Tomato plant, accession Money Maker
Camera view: horizontal (90 deg, fisheye); turntable rotation: 90 degrees
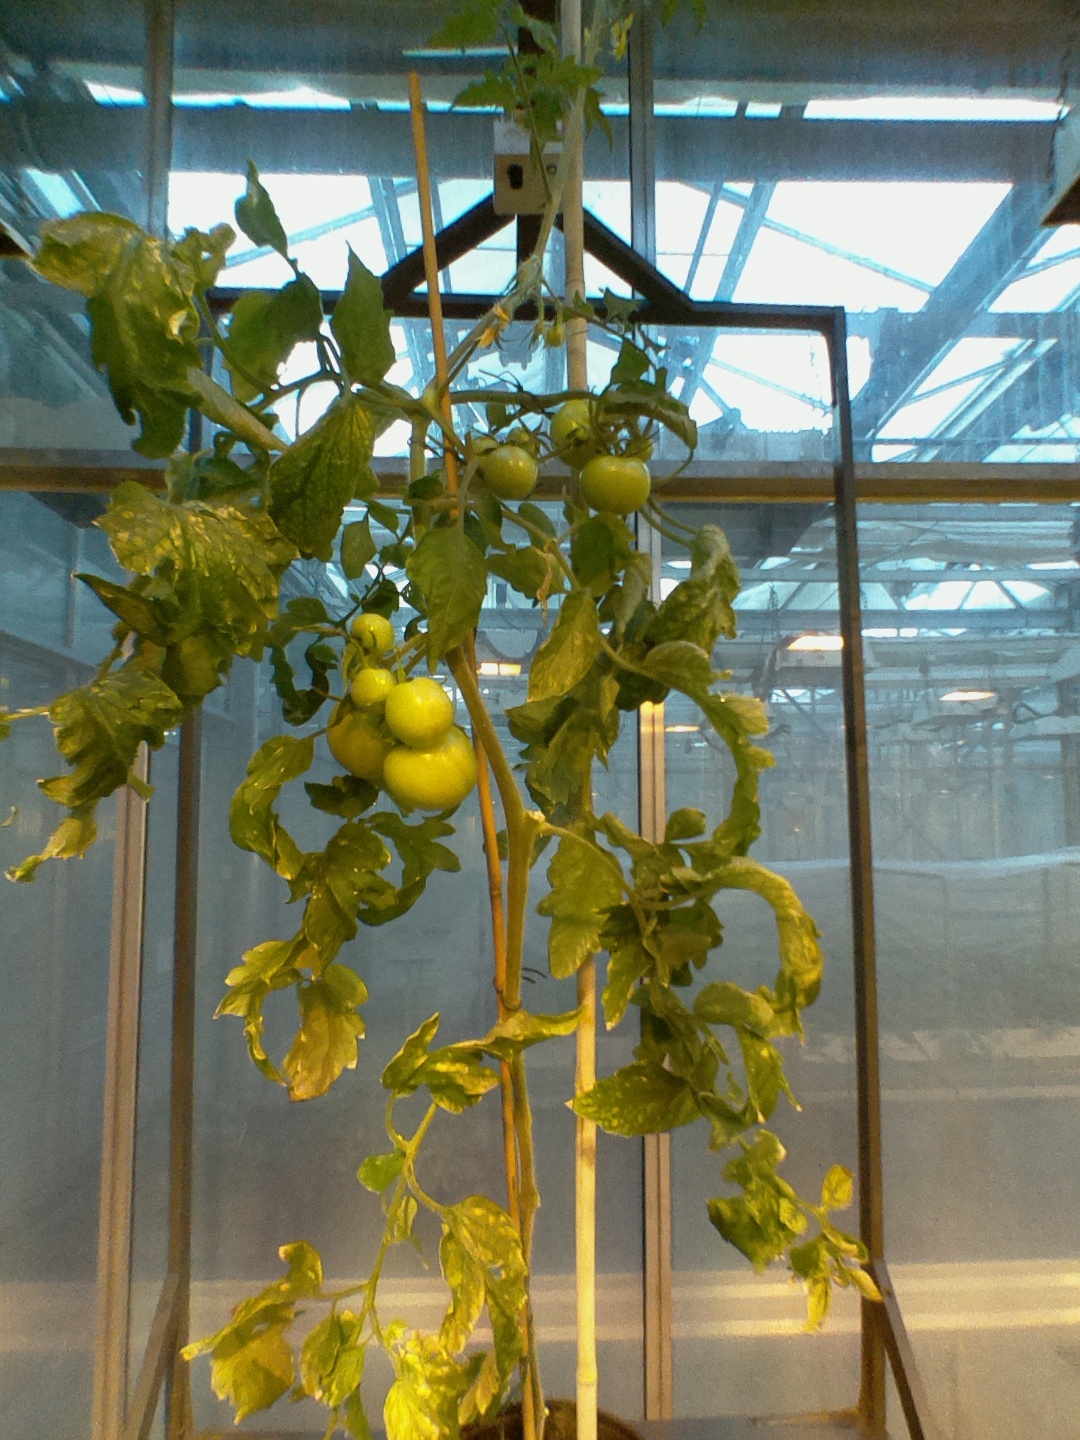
BBCH growth stage 79: 90% -100% of final fruit size